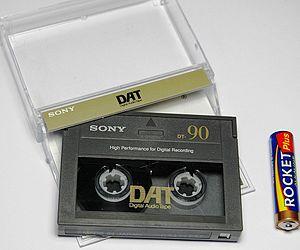
Le format de cassette audio Digital Audio Tape est un support d'enregistrement et lecture numérique sur bande magnétique 3,81 mm conçu par Sony à la fin des années 1980, originellement créé dans le but de remplacer la cassette audio. Mais compte tenu du coût des appareils associés et du support, le DAT est devenu un format audio professionnel, notamment dans les studios d'enregistrement, à une période où aucune autre solution compacte ne permettait de sauvegarder le son numérique sans compression.